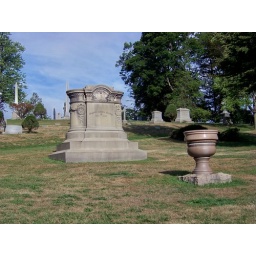
An interesting monument and urn in Cedar hill cemetery.